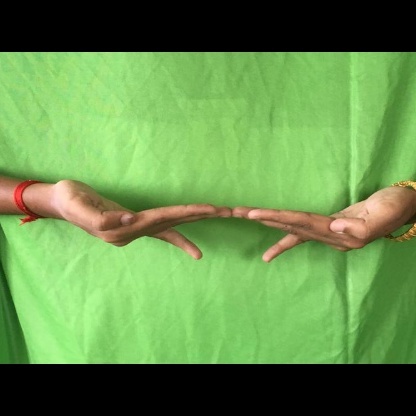
Mudra: Khatva